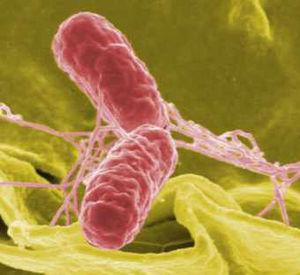
Salmonelle (image retravaillée provenant initialement de Commons)